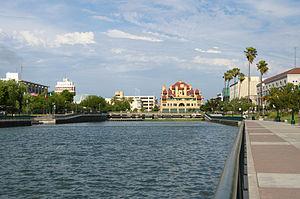
La ville de Stockton est le siège du comté de San Joaquin situé en Californie, aux États-Unis. Selon les estimations du California Department of Finance pour 2009, la population de la ville est de 290 409 habitants, ce qui en fait la treizième ville la plus peuplée de l'État.